National Marionette Theatre

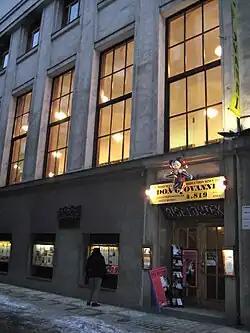
Street view of the exterior

The National Marionette Theatre (Czech: "Národní divadlo marionet", NDM) is a theatre company devoted to puppetry performances, located in the Old Town neighborhood of Prague, Czech Republic. The company has been active since June 1991, but uses a historical puppetry space called "Říše loutek" (Kingdom of the Puppets) that dates to at least 1929, when it hosted the founding of the Union Internationale de la Marionnette